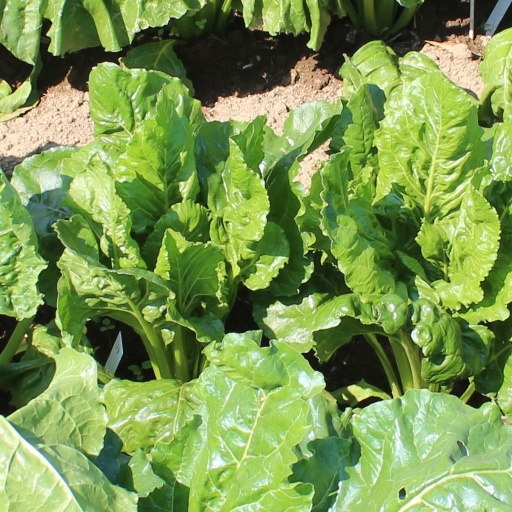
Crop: sugar beet